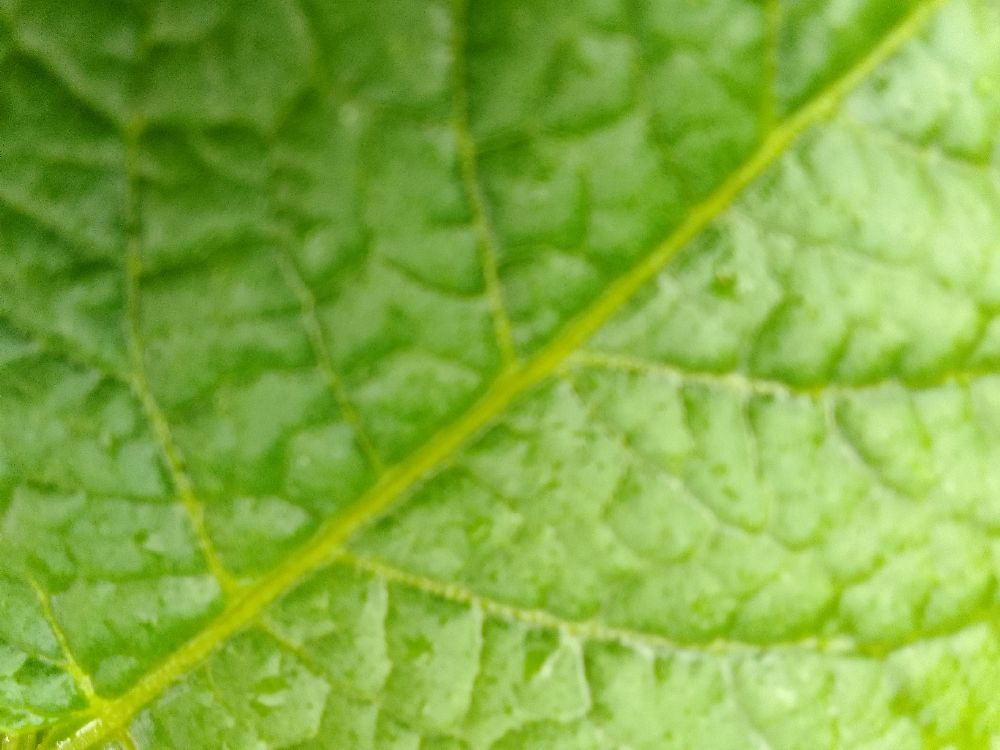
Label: Healthy